Donald M. Carpenter

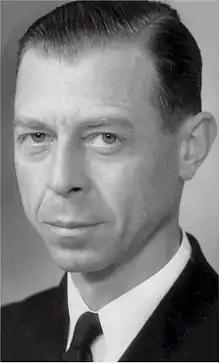
Lt. Commander Donald M. Carpenter. US Navy Photo.

Assuming command on June 30, 1930 of Scouting Squadron 3B (VS-3B), Aircraft Squadrons, Battle Fleet, which operated in the air group assigned to the aircraft carrier "Lexington" (CV-2), he remained in that billet through his squadron's being assigned to Carrier Divisions, U.S. Fleet, on October 25, 1930. Leaving VS-3B on April 25, 1931, Carpenter became executive officer (XO) of Fleet Air Base, Coco Solo, Canal Zone, on May 26, 1931, a billet he filled for almost two years, until relieved on July 19, 1933 to assume the post of operations officer for Aircraft Squadrons, Coco Solo.